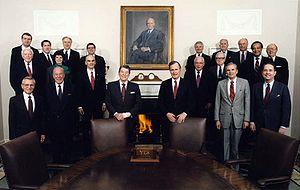
Vernon A. Walters, né le 3 janvier 1917 à New York et mort le 10 février 2002, est un officier de l'armée des États-Unis et un diplomate américain, notamment auprès de l'Organisation des Nations unies.